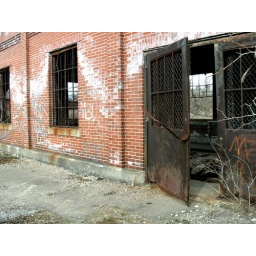
Old water works in Warren, OH. One of two still-standing buildings left.